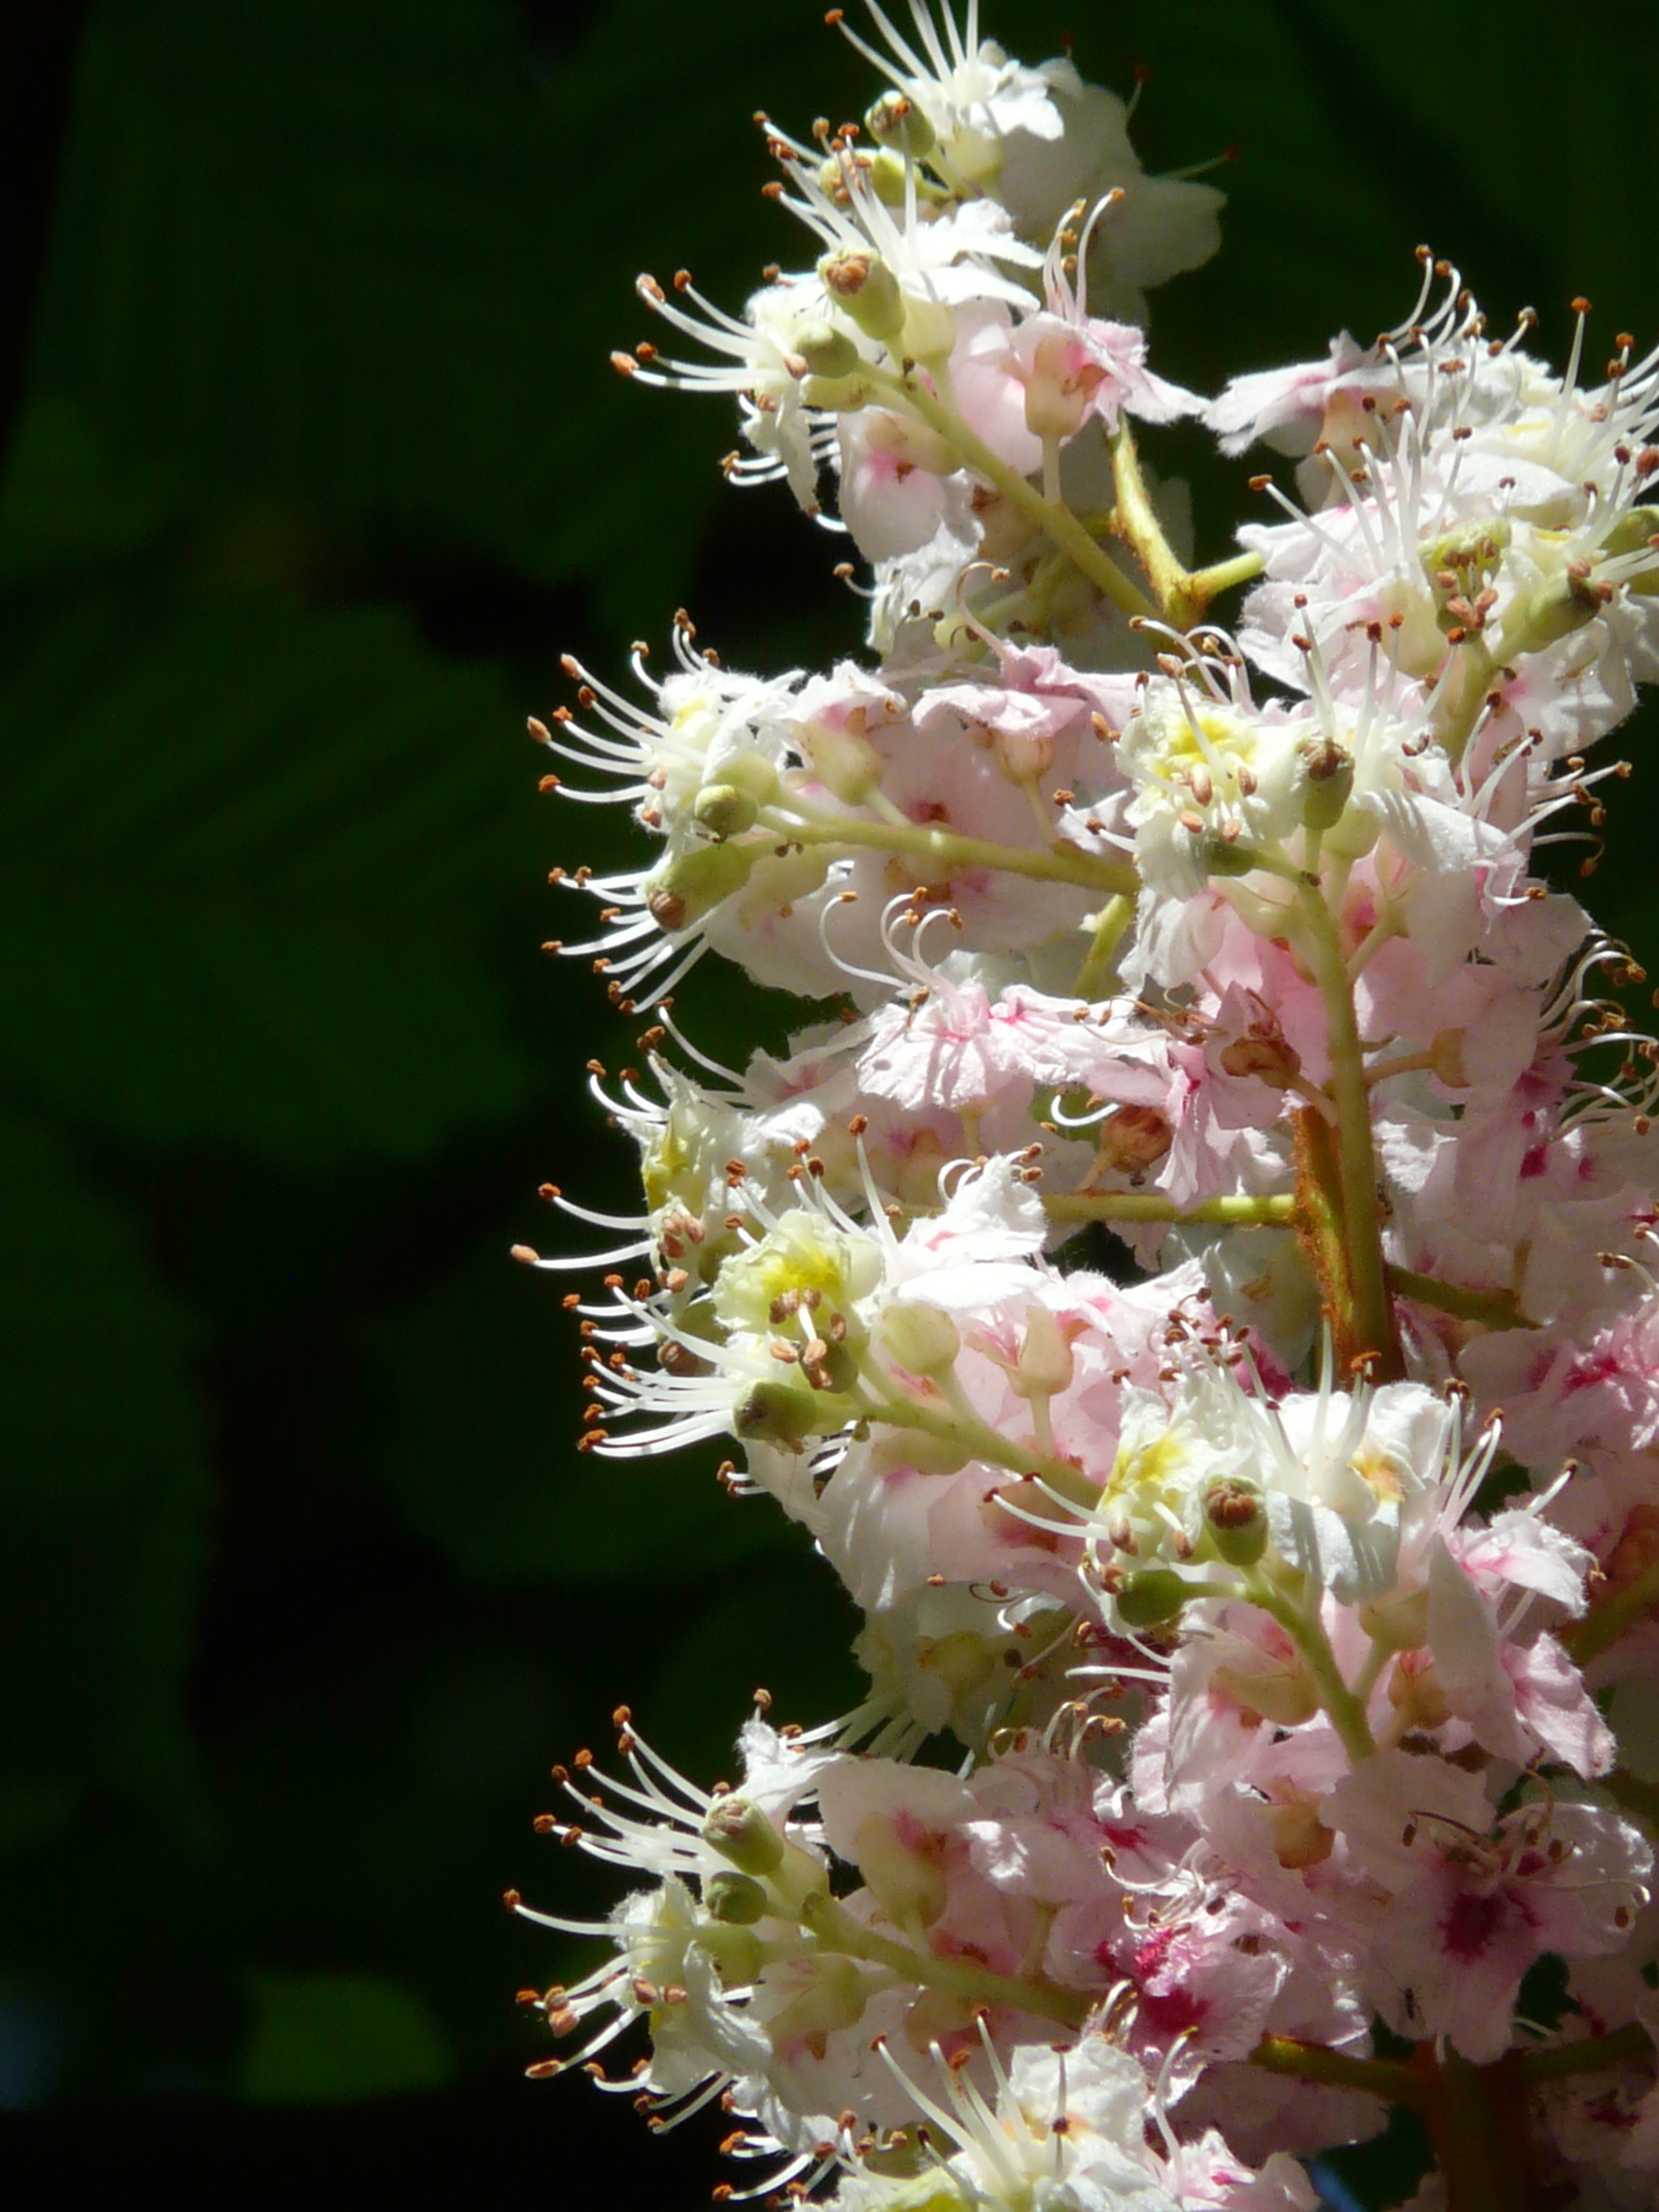
tree, branch, blossom, plant, white, flower, bloom, food, produce, botany, flora, wildflower, flowers, leaves, shrub, nectar, aesculus, chestnut, macro photography, inflorescence, flowering plant, buckeye, ordinary rosskastanie, common rosskastanie, flower fullness, white rosskastanie, aesculus hippocastanum, land plant